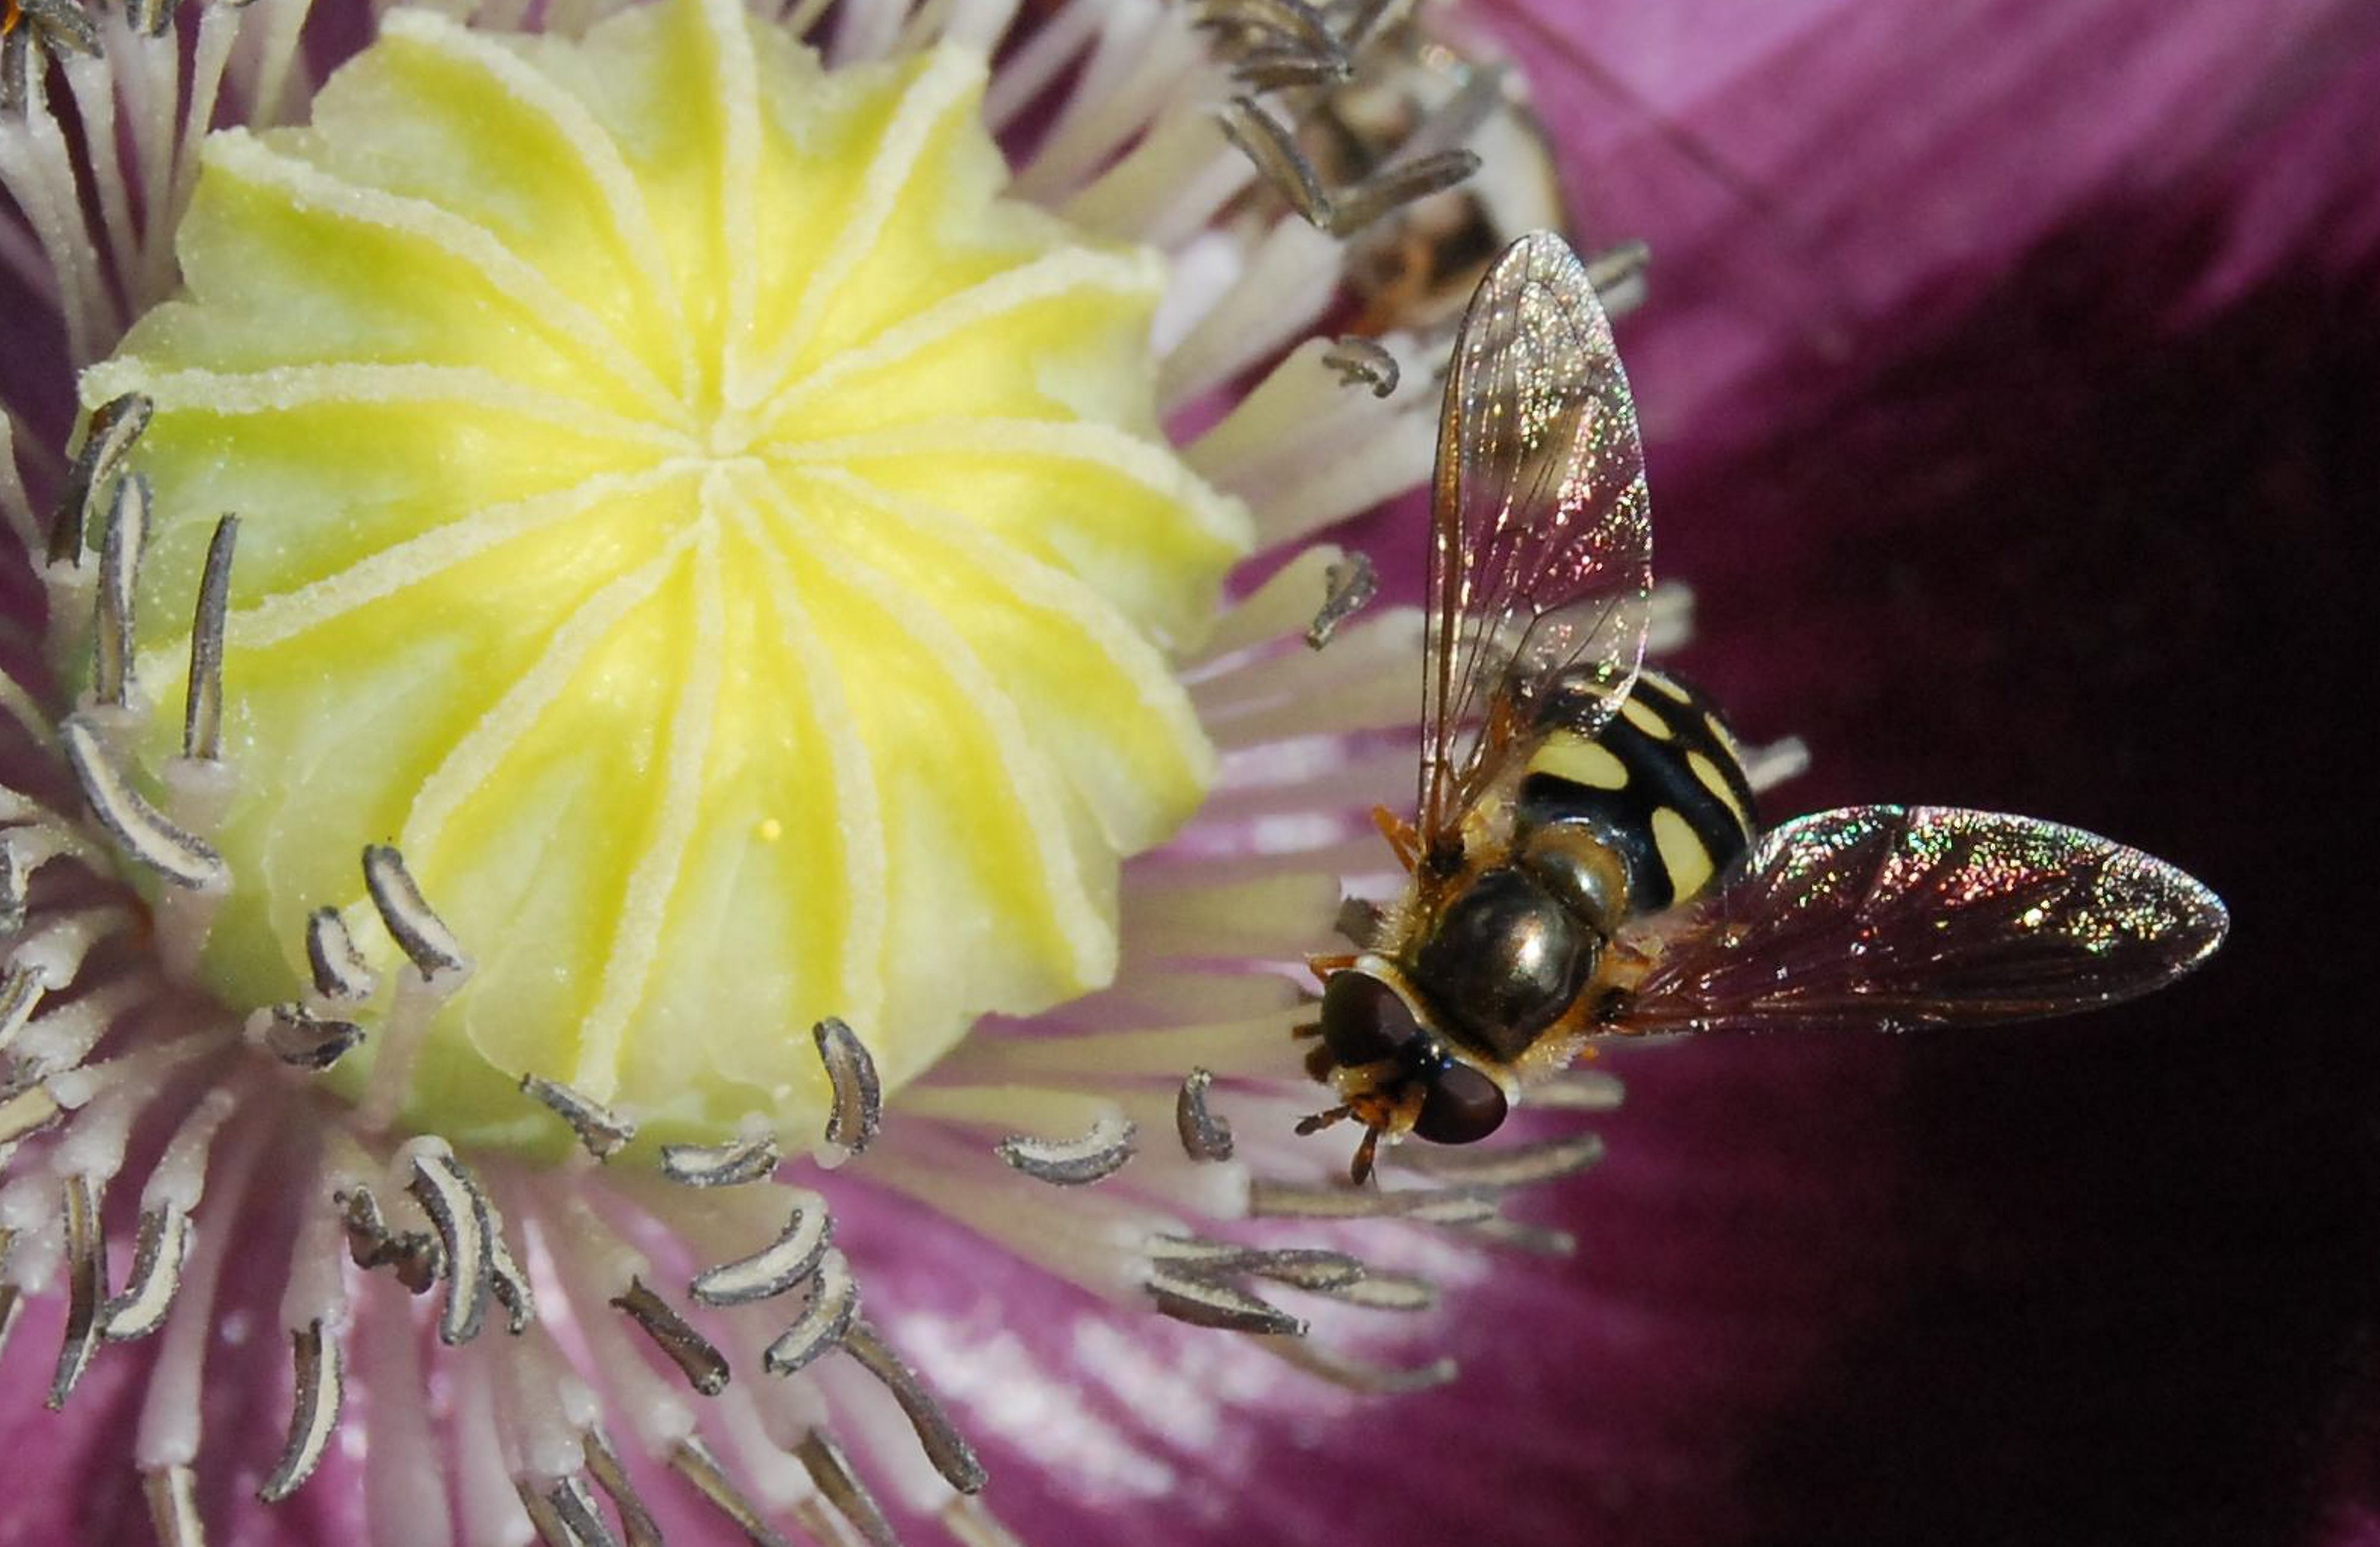
plant, photography, flower, petal, fly, wildlife, pollen, insect, macro, yellow, flora, fauna, invertebrate, close up, hoverfly, bee, nectar, macro photography, flowering plant, honey bee, membrane winged insect